Obed Dickinson

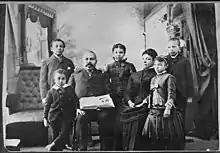
Richard Bogle and America Waldo Bogle with their children.

In Salem, on January 1, 1863, Dickinson presided over the marriage of America Waldo and Richard Arthur Bogle, and hosted their reception—both America and Richard were Black residents of Salem. The wedding was on the same day that President Lincoln's Emancipation Proclamation went into effect. The wedding and reception were controversial because both white and Black guests attended, going against racial segregation practices of the time. Newspaper editor of the "Oregon Statesman", Asahel Bush, called the wedding "shameful" in his newspaper and in a letter to Matthew Deady he wrote, "It was a negro equality sentiment mixed up with a little snob-aristocracy." His newspaper also reported, "The continuation of Mr. Dickinson's anti-slavery and negro sympathy preachings was calculated only to prevent the growth of the church, and retard the spread of religion." "The Oregonian" retorted to Bush's negative press coverage by saying, "the heart of a man who could be guilty of making light even of a poor mulatto girl's feelings is blacker than the skin of any African." News of the wedding traveled all the way to the "San Francisco Bulletin", where it was written that the wedding included, "distinguished white ladies and gentlemen, who saw proper to witness the ceremony and participate in the festive proceedings."